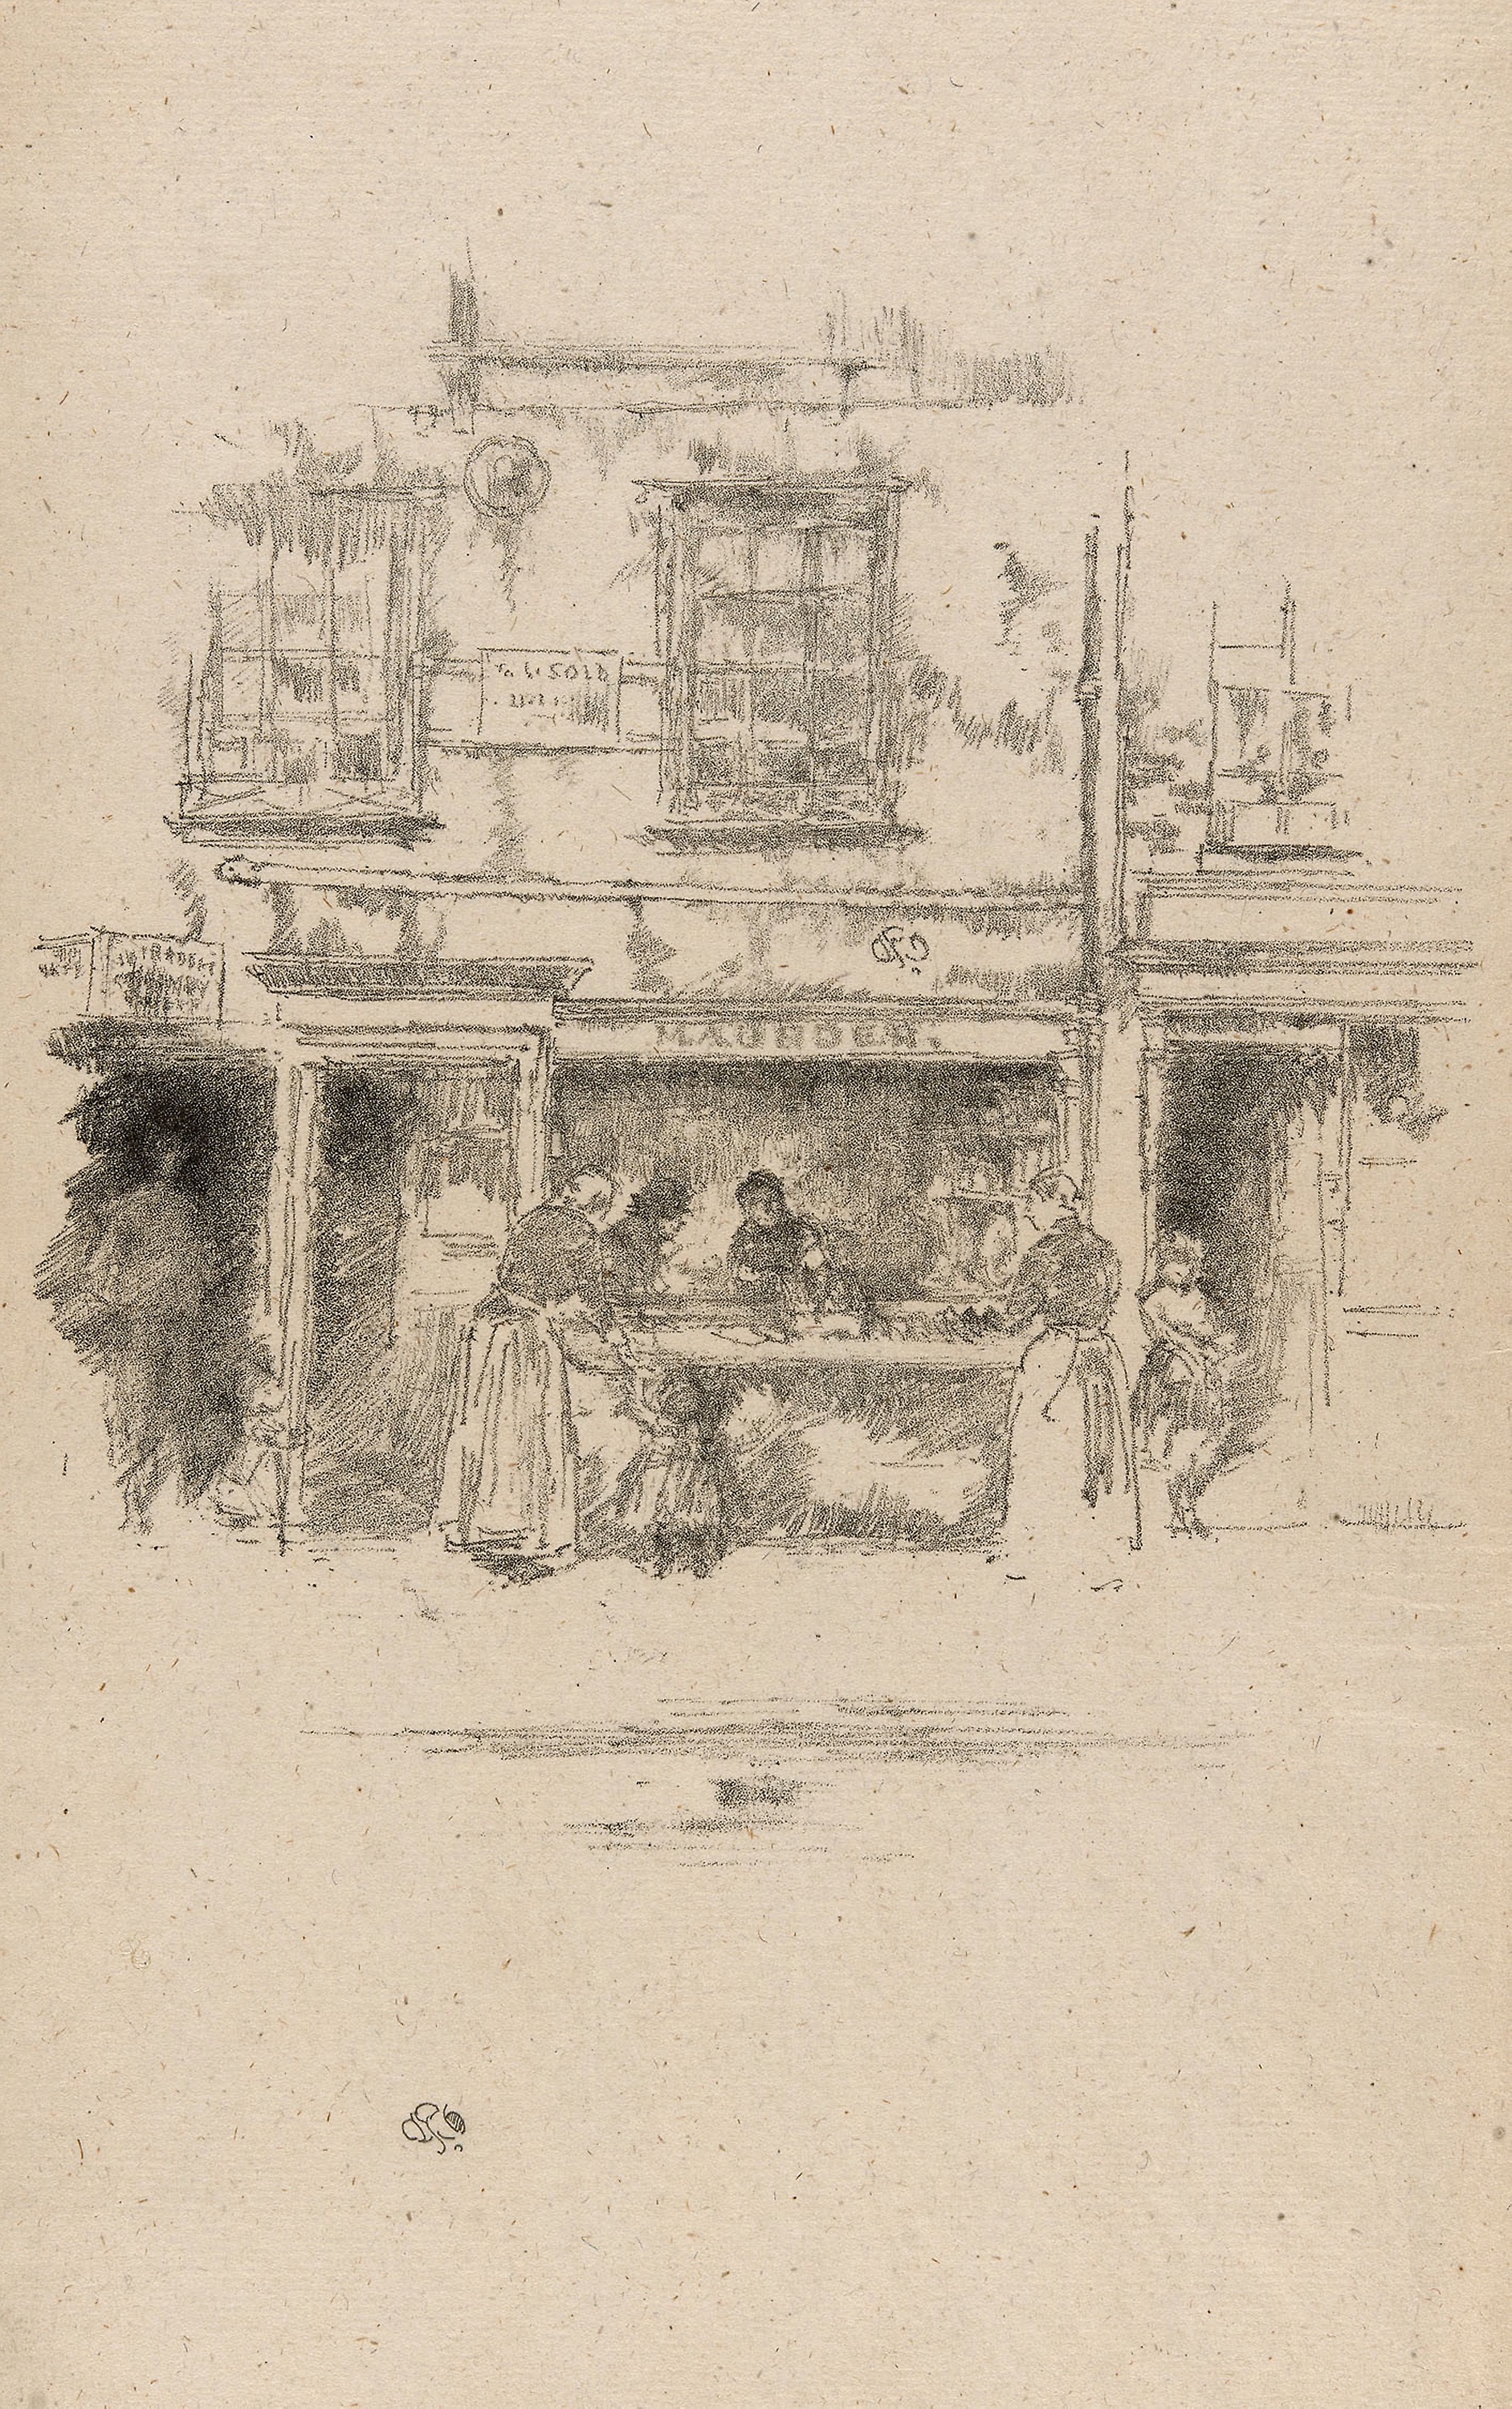
sketch, drawing, history, ancient history, artwork, visual arts, arch, illustration